Gordon Borrie, Baron Borrie

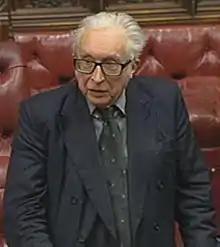
Borrie in 2014

Gordon Johnson Borrie, Baron Borrie, (13 March 1931 – 30 September 2016) was an English lawyer and Labour Party life peer.